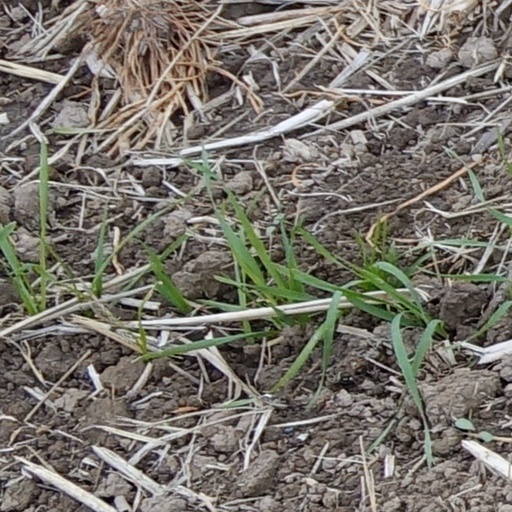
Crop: wheat